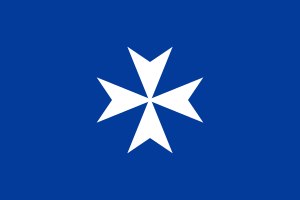
Amalfi / Historie
Republikken Amalfis skibe førte dette flag med et ottetakket kors. Flaget blev overtaget af Johanitterordenen og da ordenen flyttede til Malta, blev det kendt som Malteserkorset.
Amalfi er en by og en kommune i provinsen Salerno i regionen Campania i Italien. Byen ligger ved Salerno-bugten cirka 35 km sydøst for Napoli. Den er placeret ved udmundingen af en dyb kløft, ved foden af Monte Cerreto, omgivet af dramatiske klippepartier og med udsigt over kysten og bugten. Byen Amalfi var fra år 839 hovedstad i et selvstændigt område, den var først en maritim republik og derpå et hertugdømme, og dens betydning for handelen på Middelhavet fortsatte frem til omkring år 1200. Indbyggertallet er 5.345.